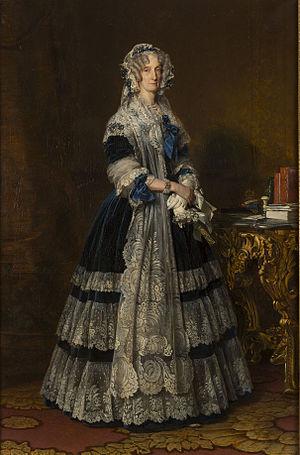
Le prince Ferdinand Philippe Marie d'Orléans, duc d'Alençon, né le 12 juillet 1844 et mort le 29 juin 1910, est un membre de la maison d’Orléans et descendant du roi des Français Louis-Philippe Iᵉʳ.
La reine de France est l'épouse du roi de France.
Louis Philippe Albert d'Orléans, comte de Paris, est le dernier prince royal de France, de 1842 à 1848. Prétendant orléaniste au trône de France de 1848 à 1873 sous le nom de Louis-Philippe II, puis de 1883 à 1894 sous celui de Philippe VII, c’est également un écrivain et un combattant de la guerre de Sécession.